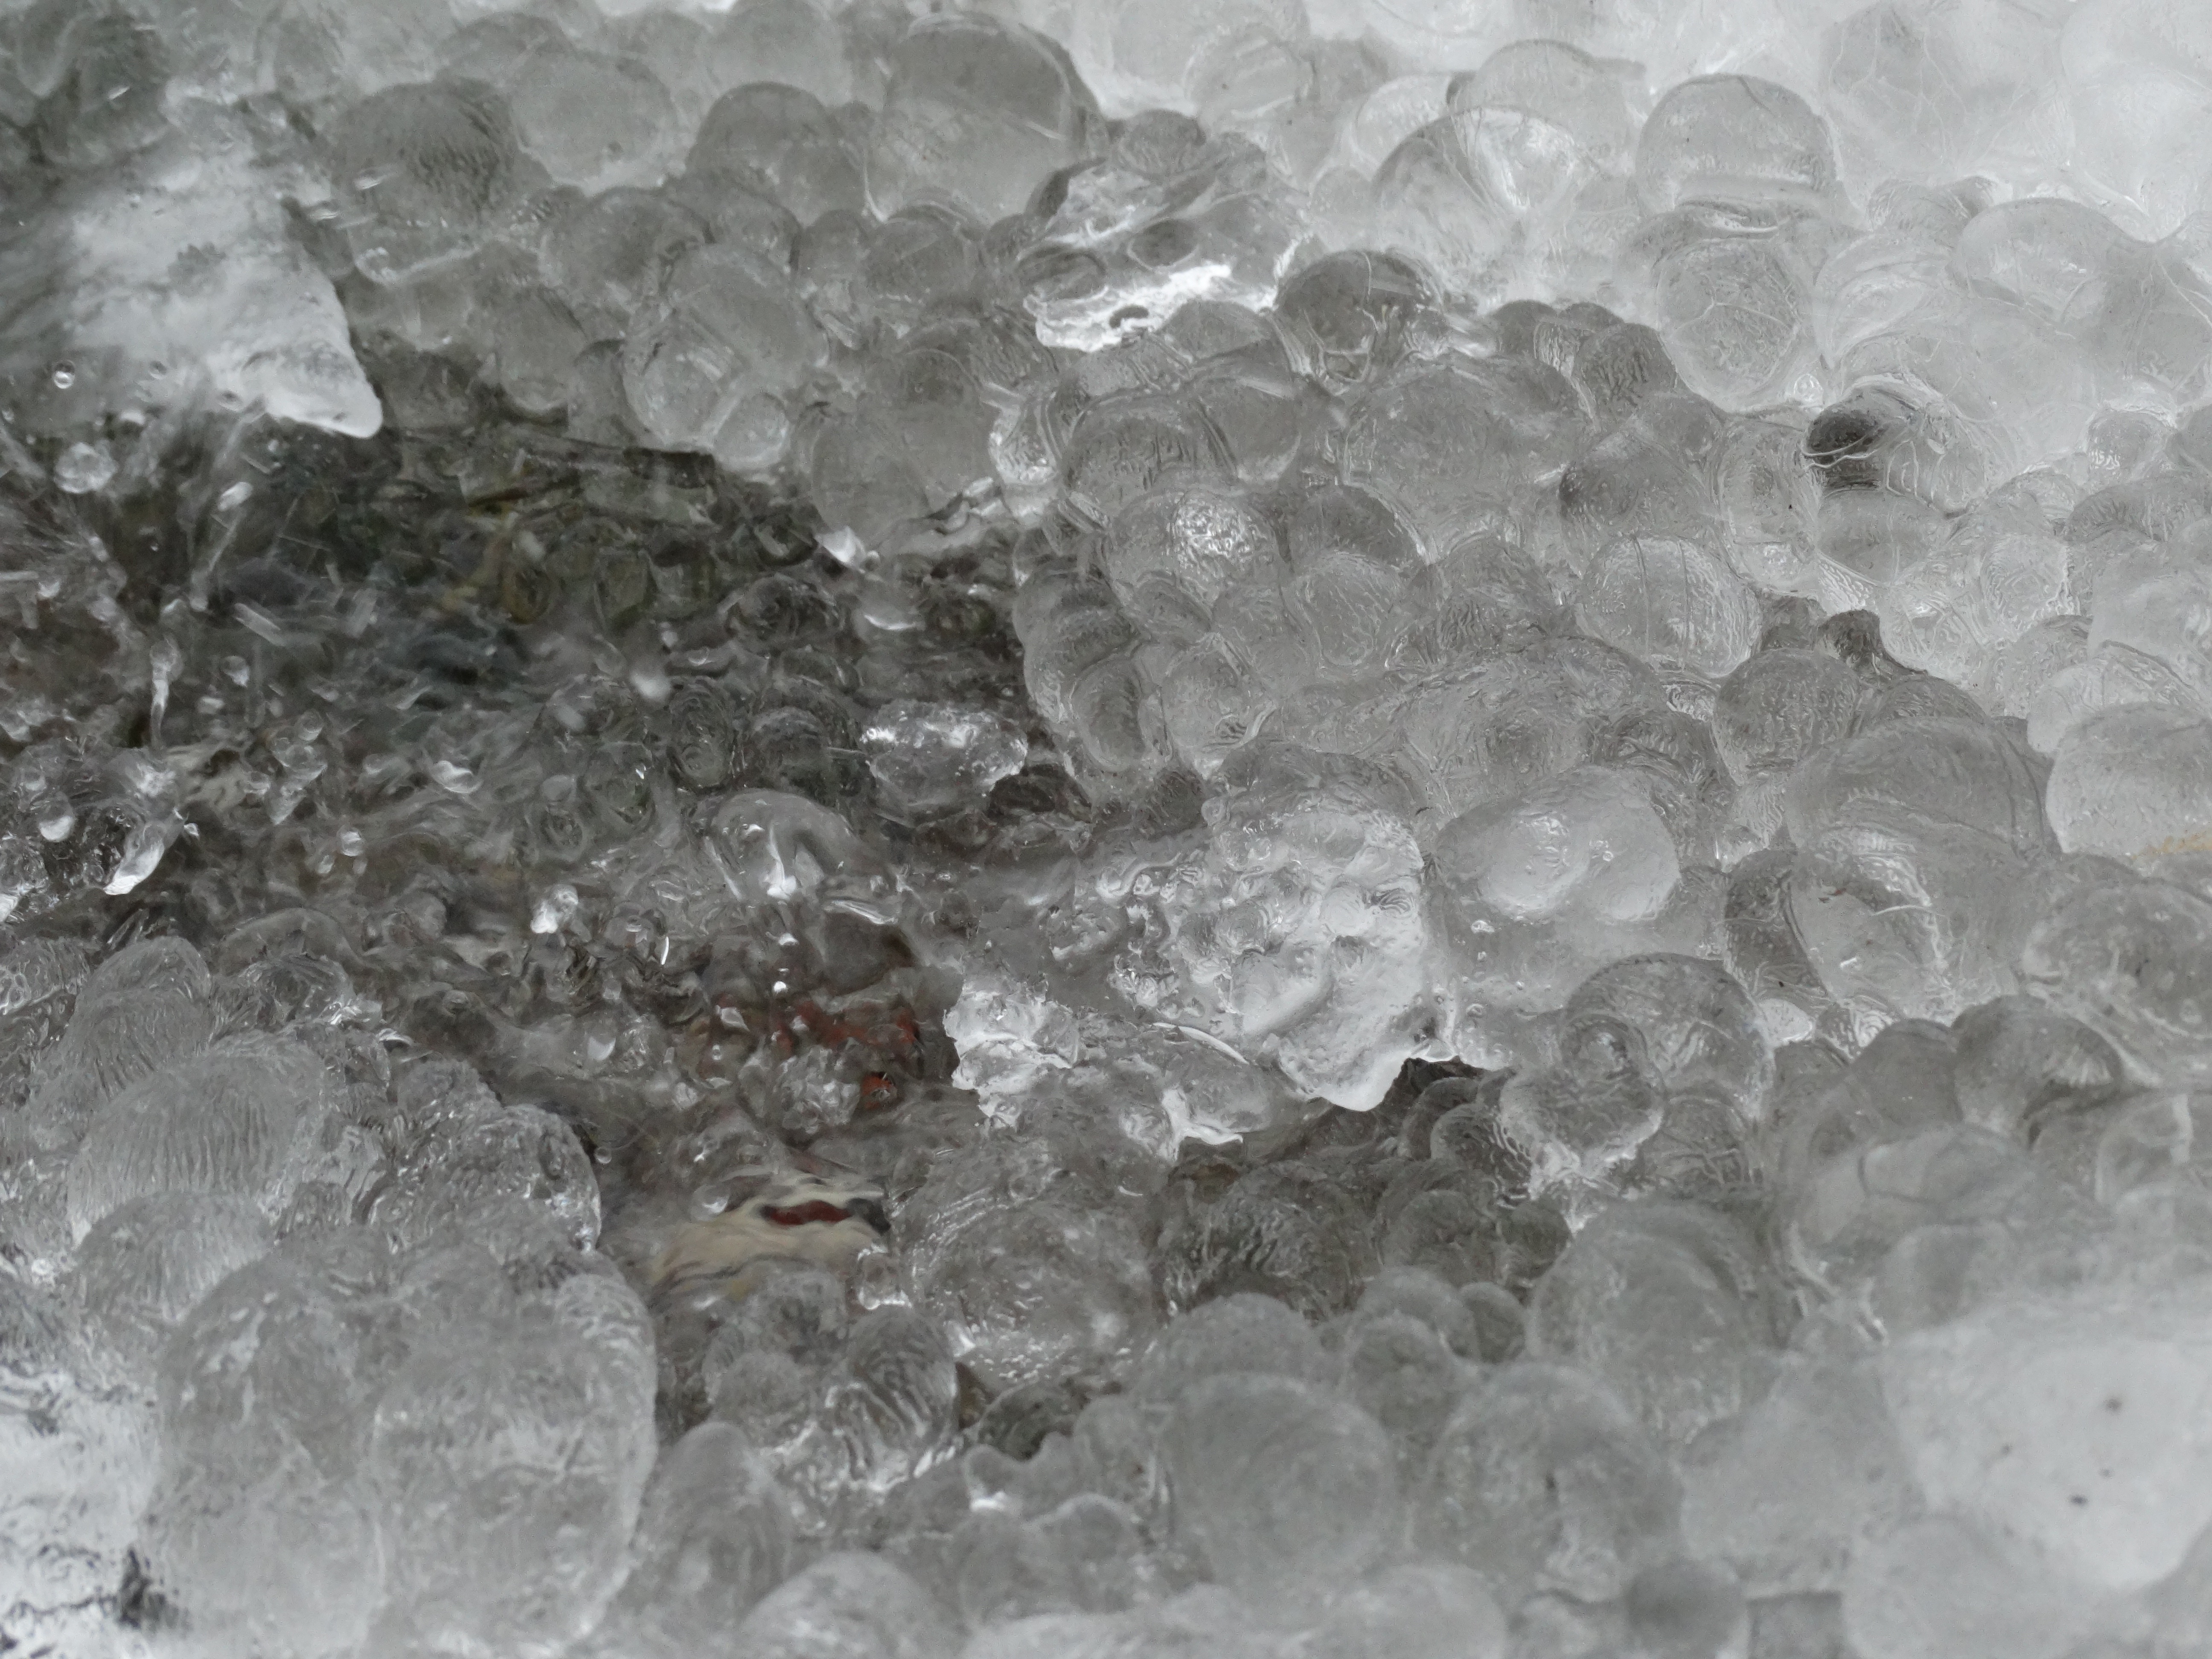
snow, frost, ice, weather, frozen, blizzard, thaw, melting, melt, freezing, sodium chloride, ice melt